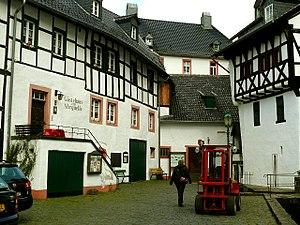
La source de l'Ahr à Blankenheim, en Rhénanie-Westphalie. Hotel Gästehaus Ahrquelle.
Blankenheim est une commune de Rhénanie-du-Nord-Westphalie, située dans l'arrondissement d'Euskirchen, dans le district de Cologne, dans le Landschaftsverband de Rhénanie.